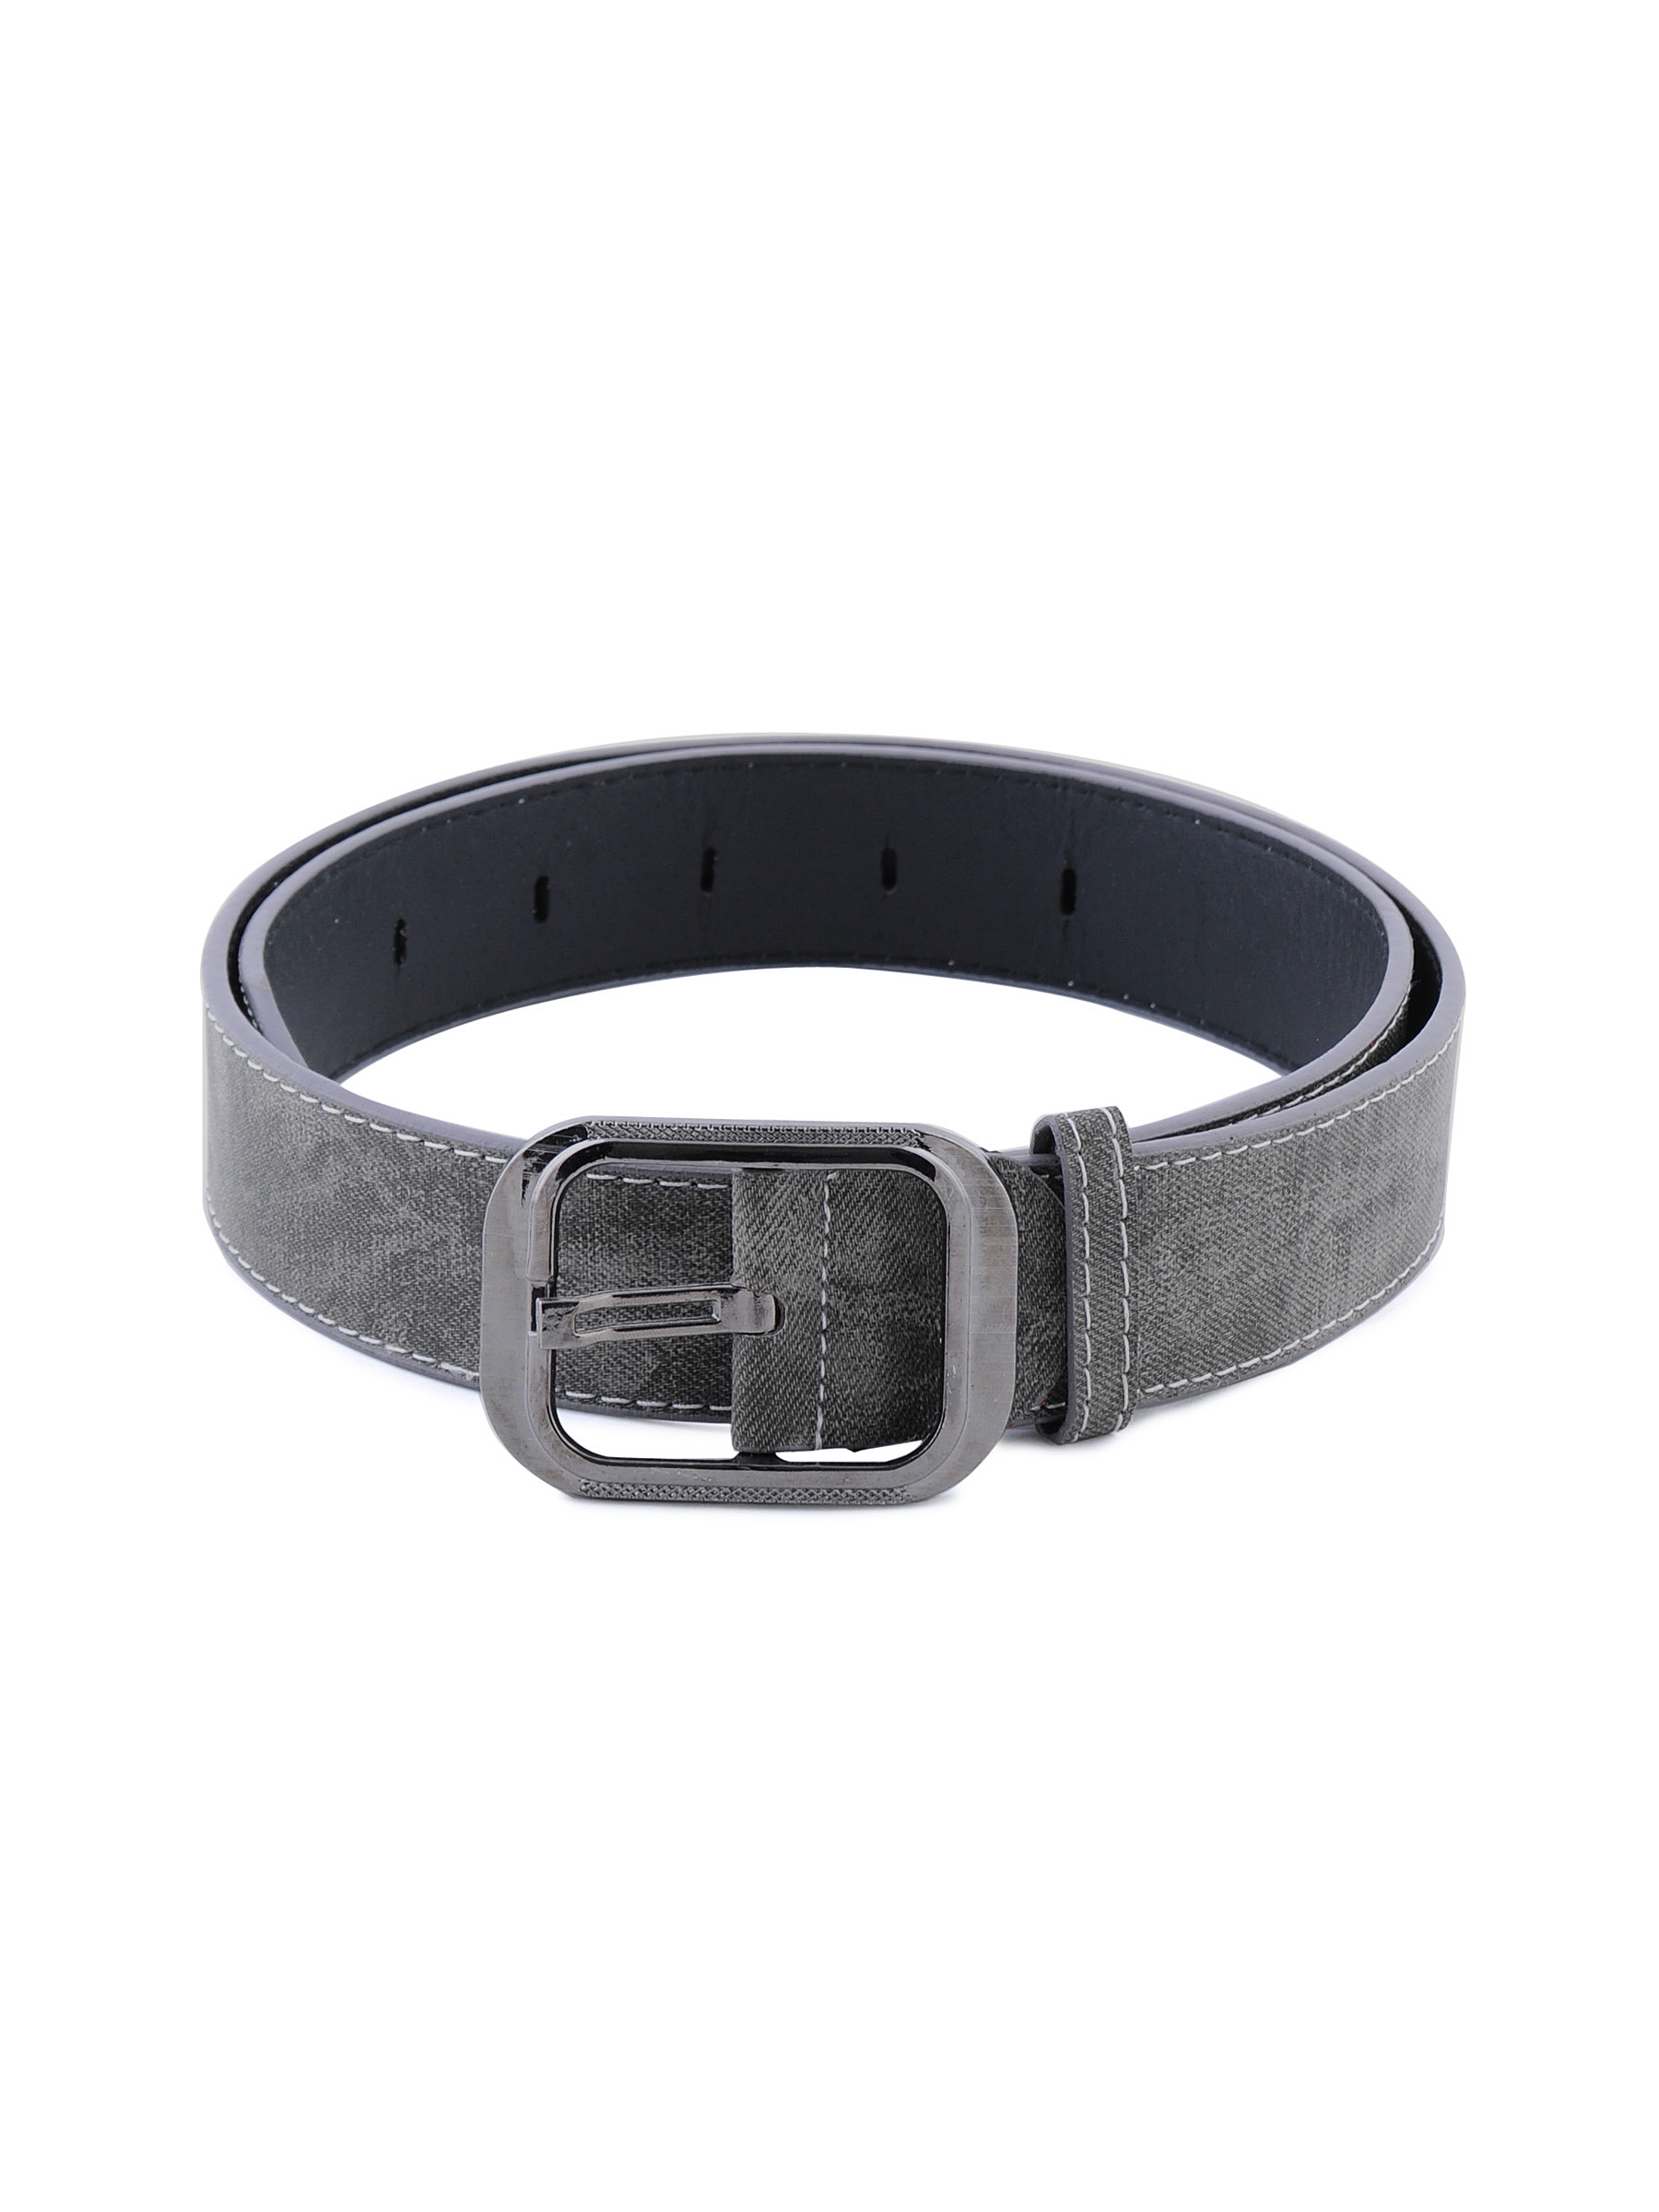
Lino Perros Women Solid Grey Belt
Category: Accessories / Belts / Belts
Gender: Women
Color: Grey
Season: Winter 2015
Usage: Casual